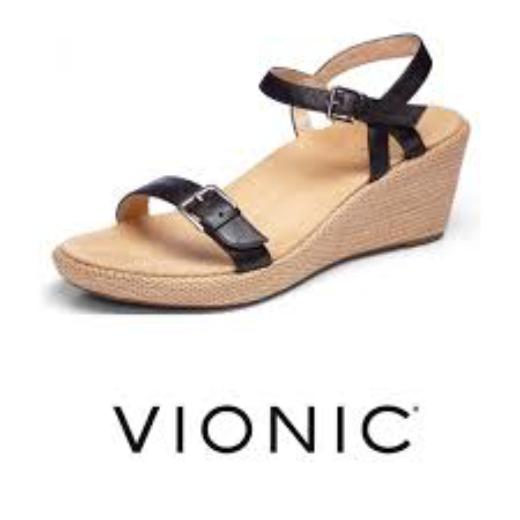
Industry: Clothes